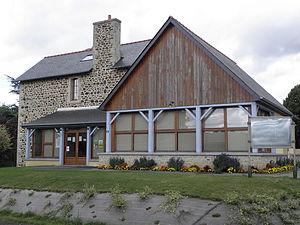
Mairie de Longaulnay (35).
Longaulnay est une commune française située dans le département d'Ille-et-Vilaine en région Bretagne, peuplée de 616 habitants.